Cash (2007 film)

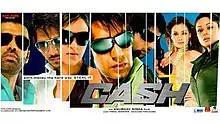
Theatrical release poster

Cash is a 2007 Indian Hindi-language heist film directed by Anubhav Sinha. The film stars an ensemble cast consisting of Ajay Devgn, Suniel Shetty, Ritesh Deshmukh, Zayed Khan, Esha Deol, Shamita Shetty and Dia Mirza. The film was released on 3 August 2007.